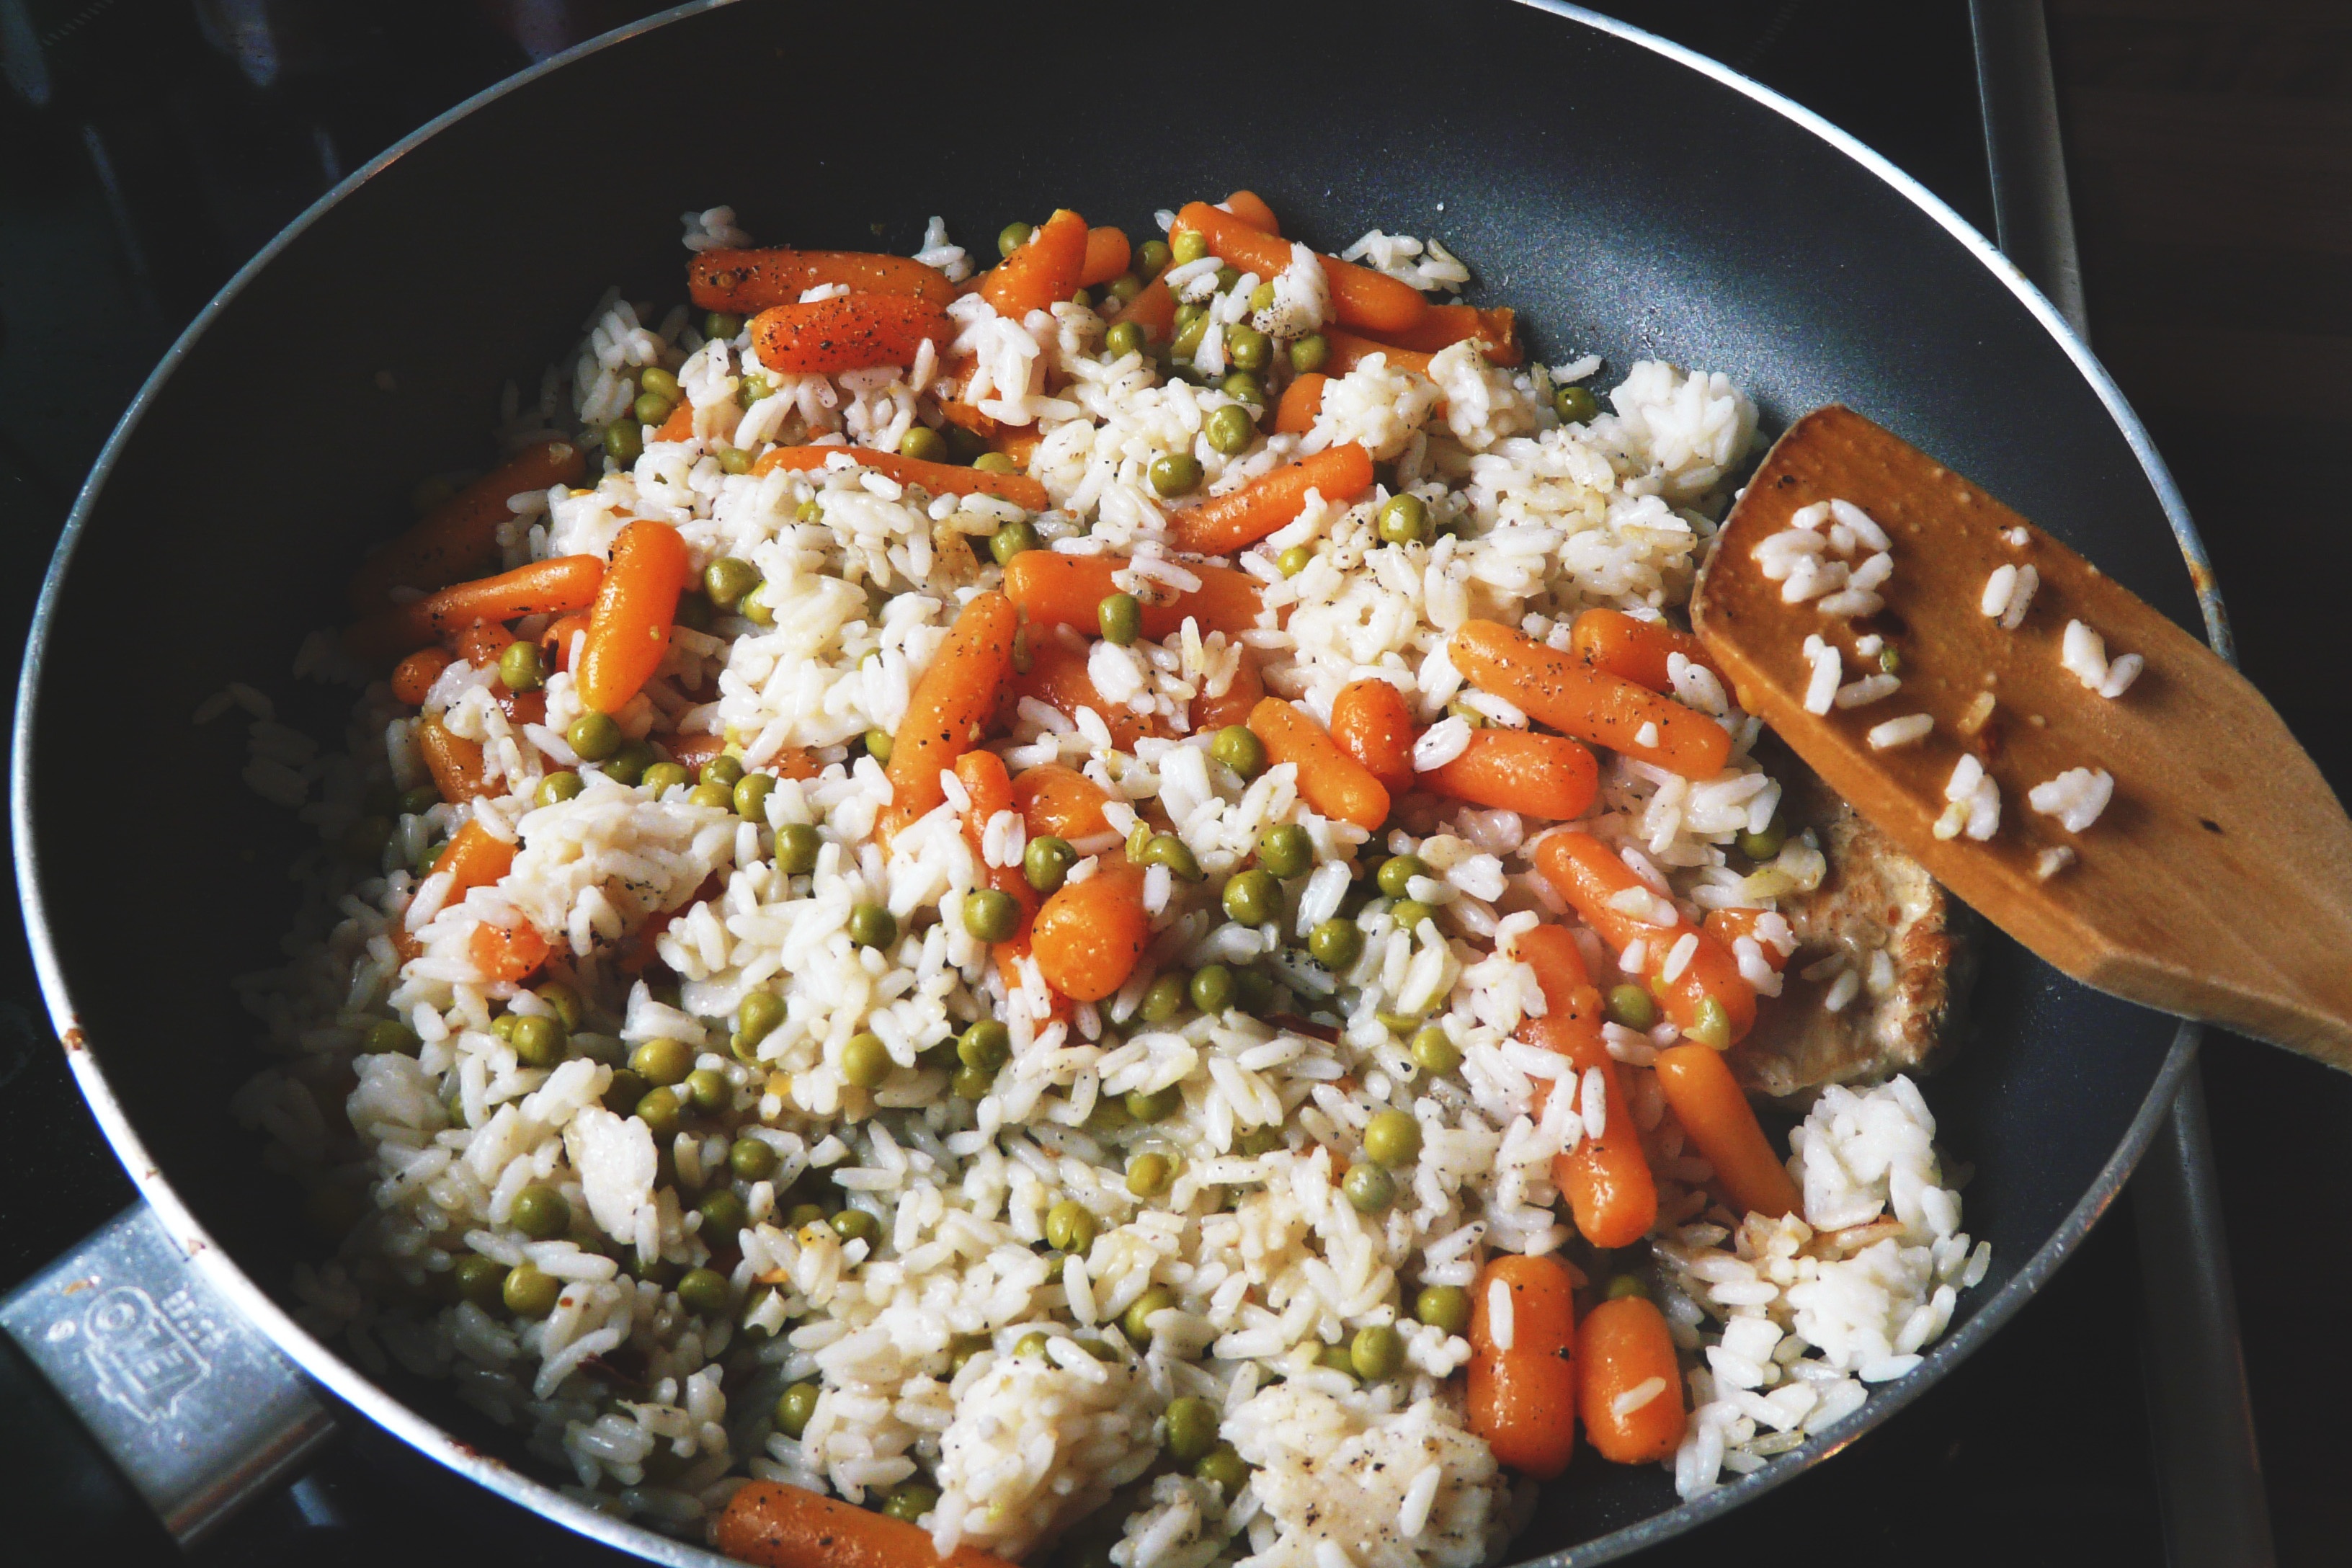
dish, cuisine, food, rice, ingredient, Takikomi gohan, pilaf, produce, recipe, steamed rice, staple food, couscous, white rice, vegetable, basmati, risotto, fried rice, jasmine rice, brown rice, Wild rice, Orzo, biryani, indian chinese cuisine